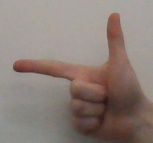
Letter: yaa